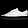
Label: Sneaker